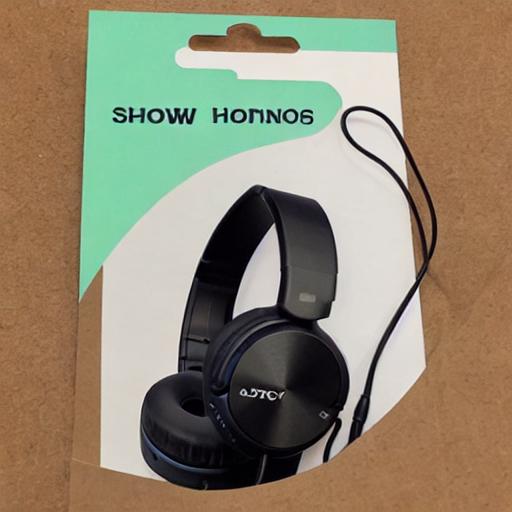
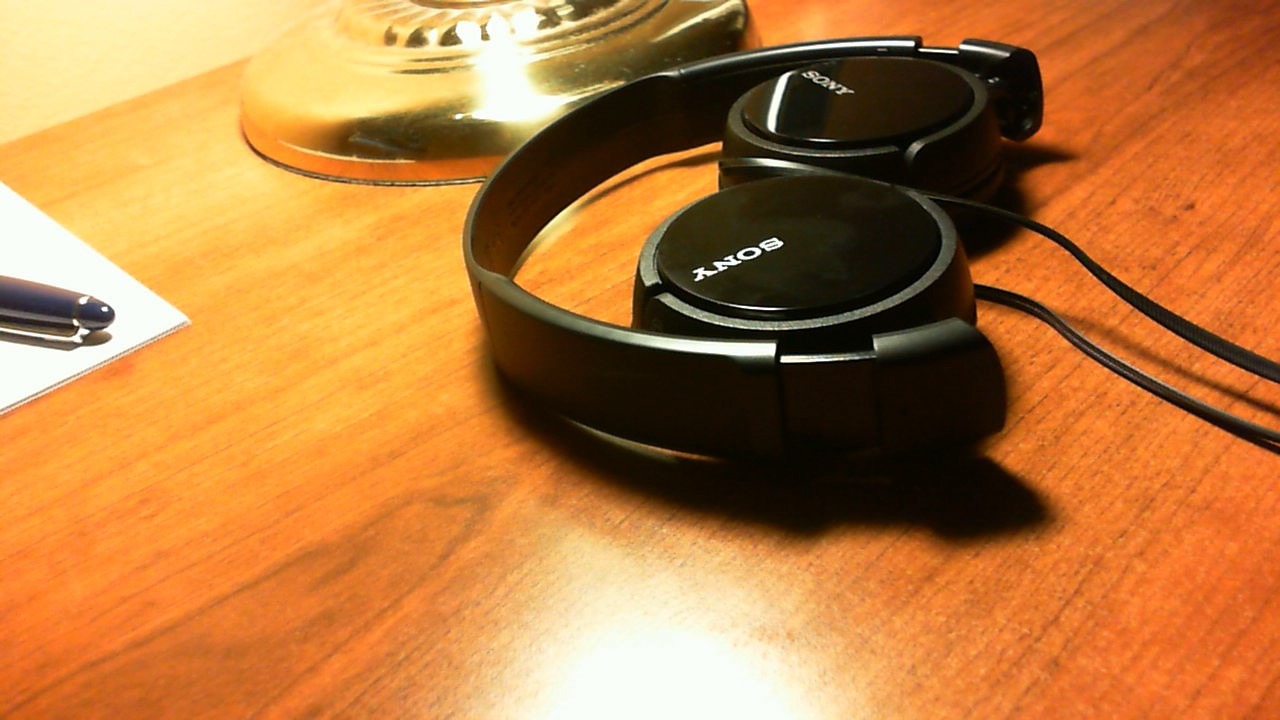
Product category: headphones
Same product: no